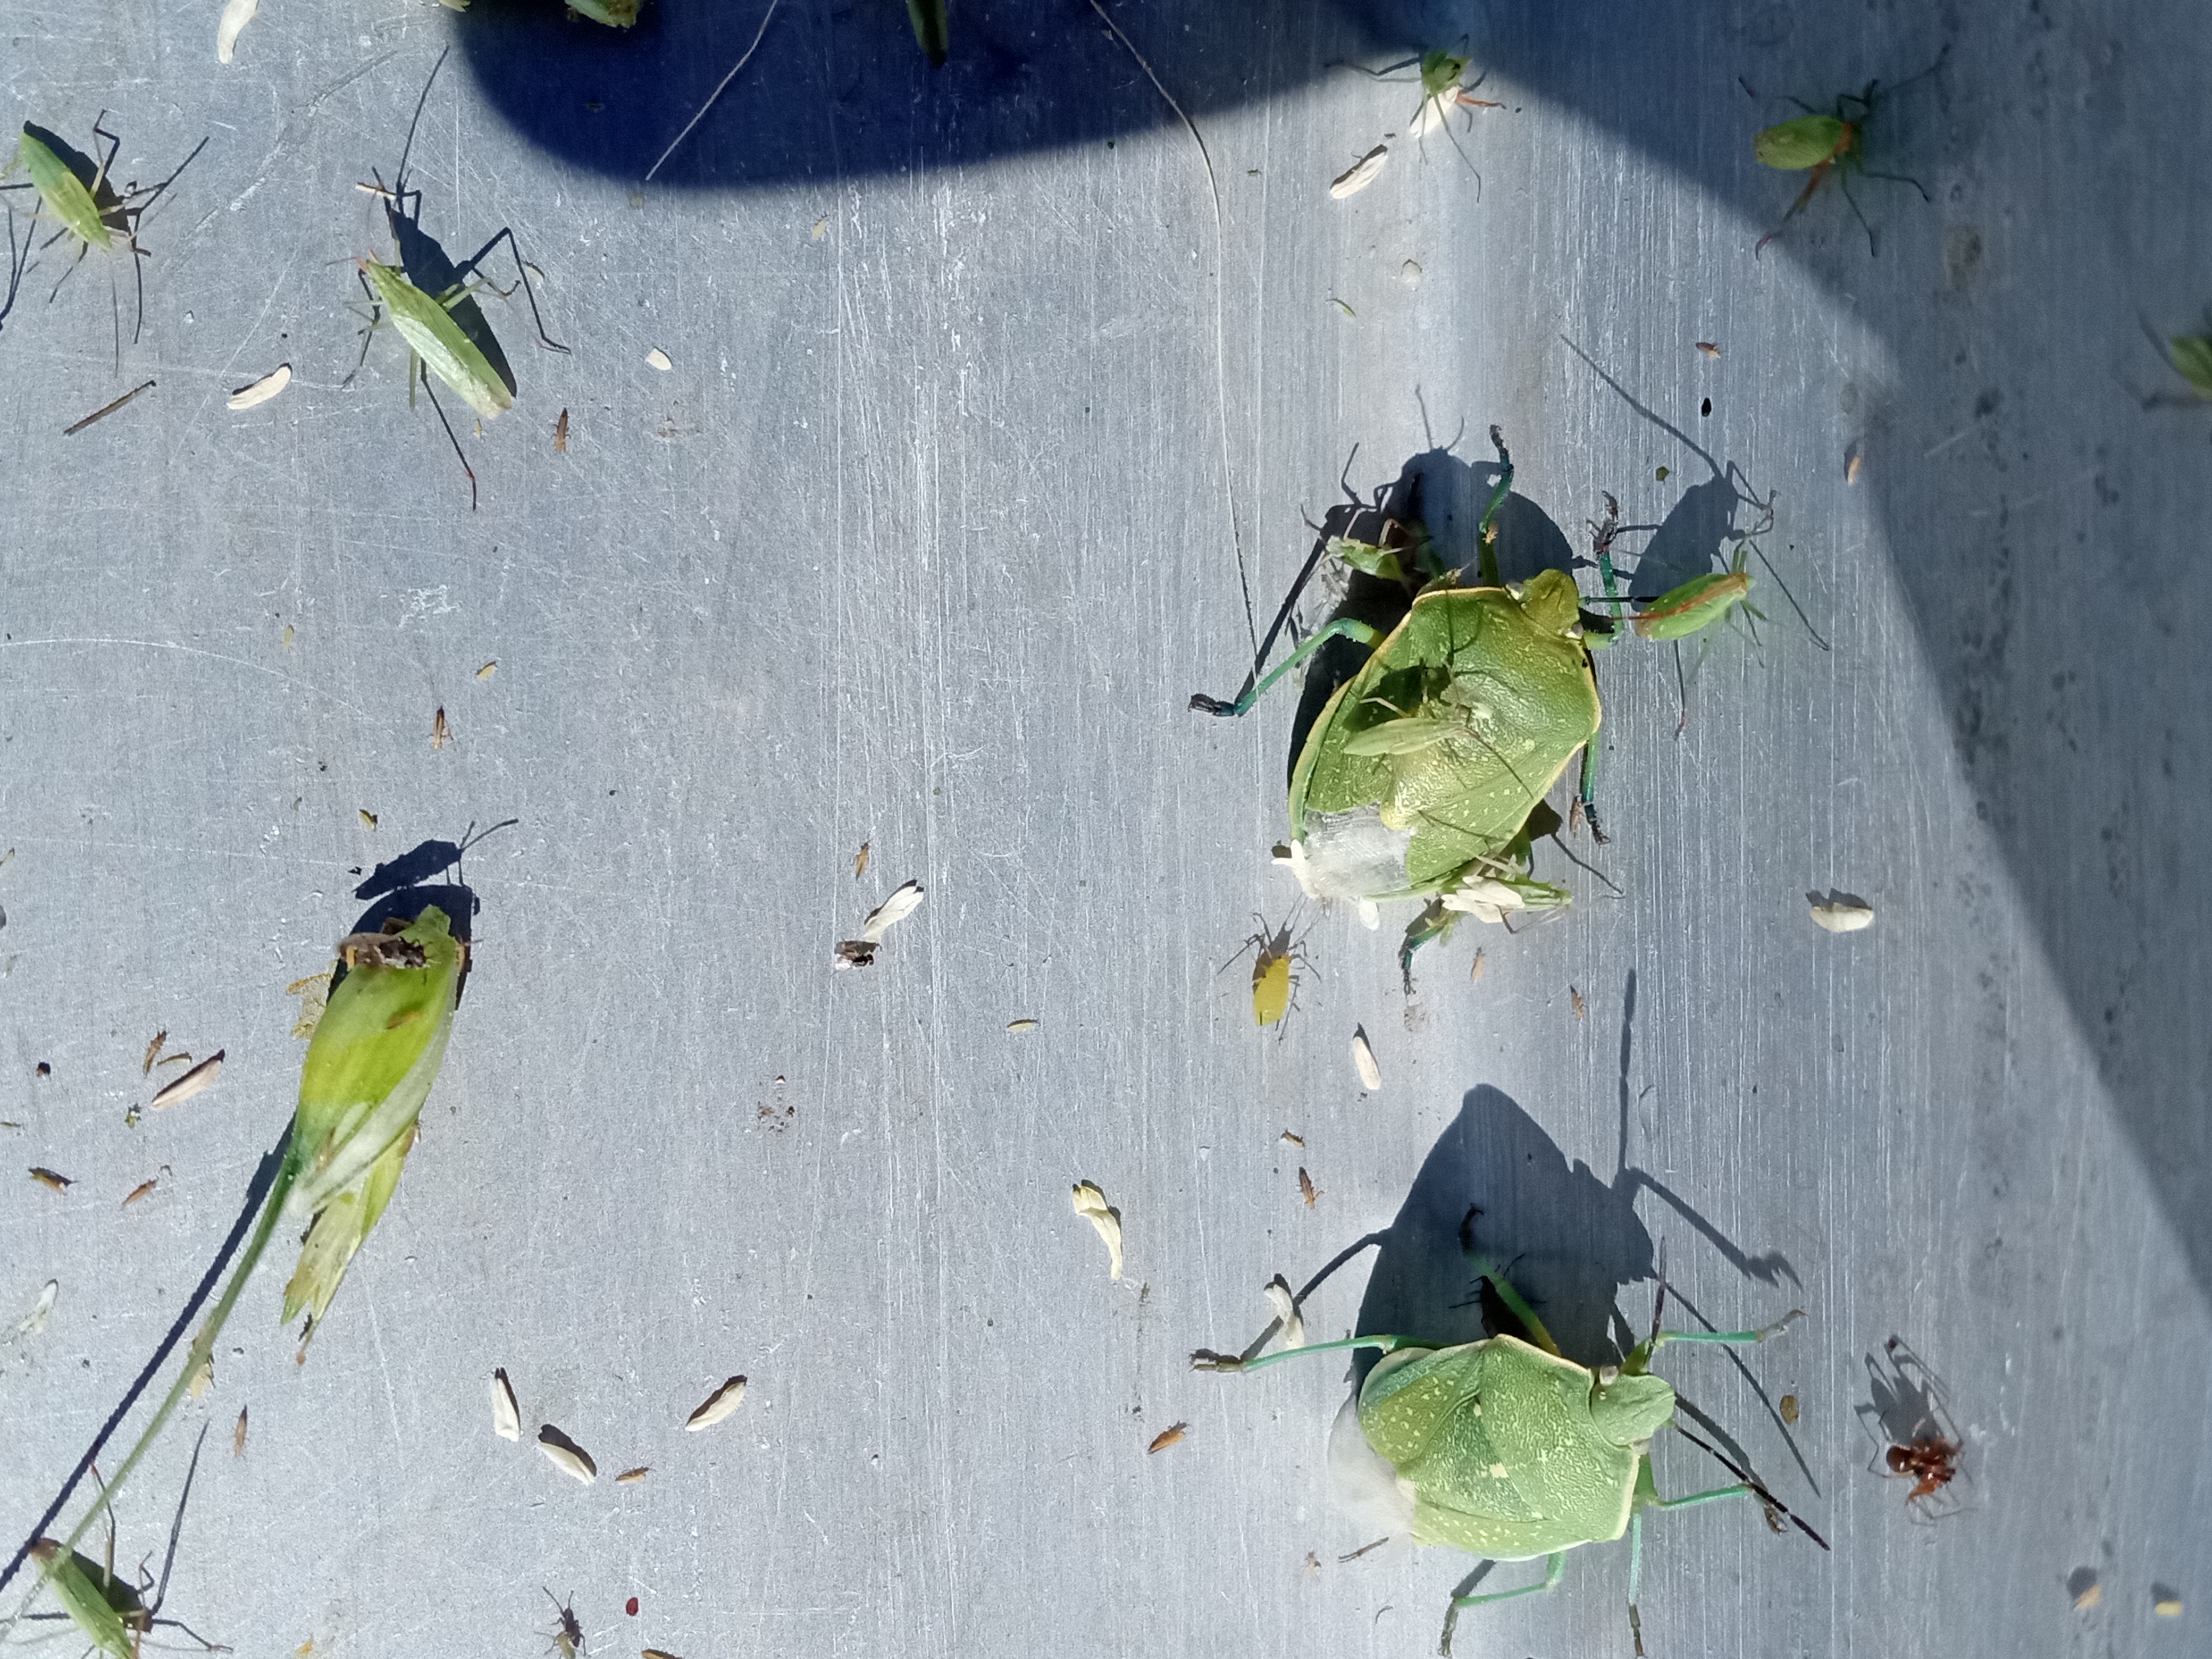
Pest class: stink_bug